Answer in natural language. Considering the relative positions, is modern black sofa (marked C) above or below dark brown wooden dresser with six drawers (marked B)? Choose between the following options: below or above
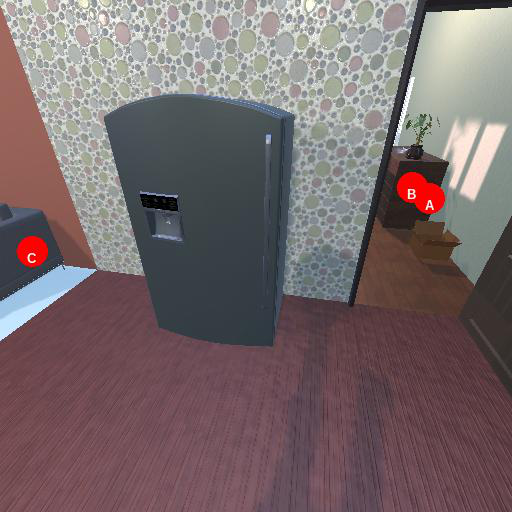
<answer>below</answer>